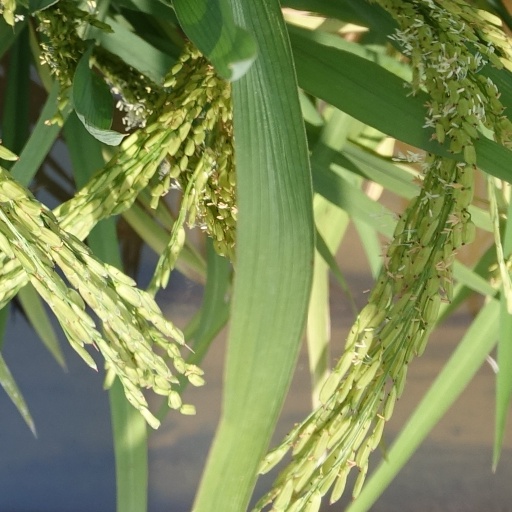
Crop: rice